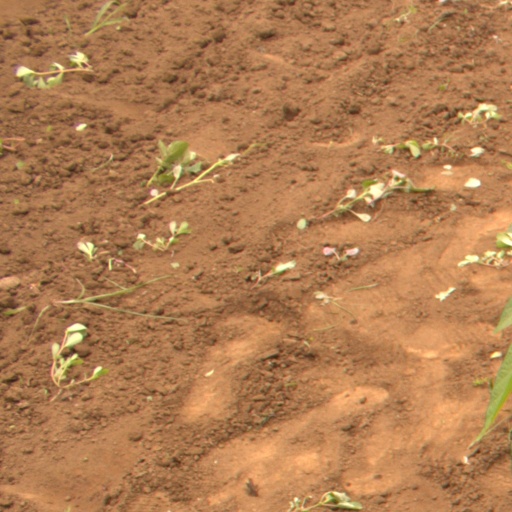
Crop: soybean